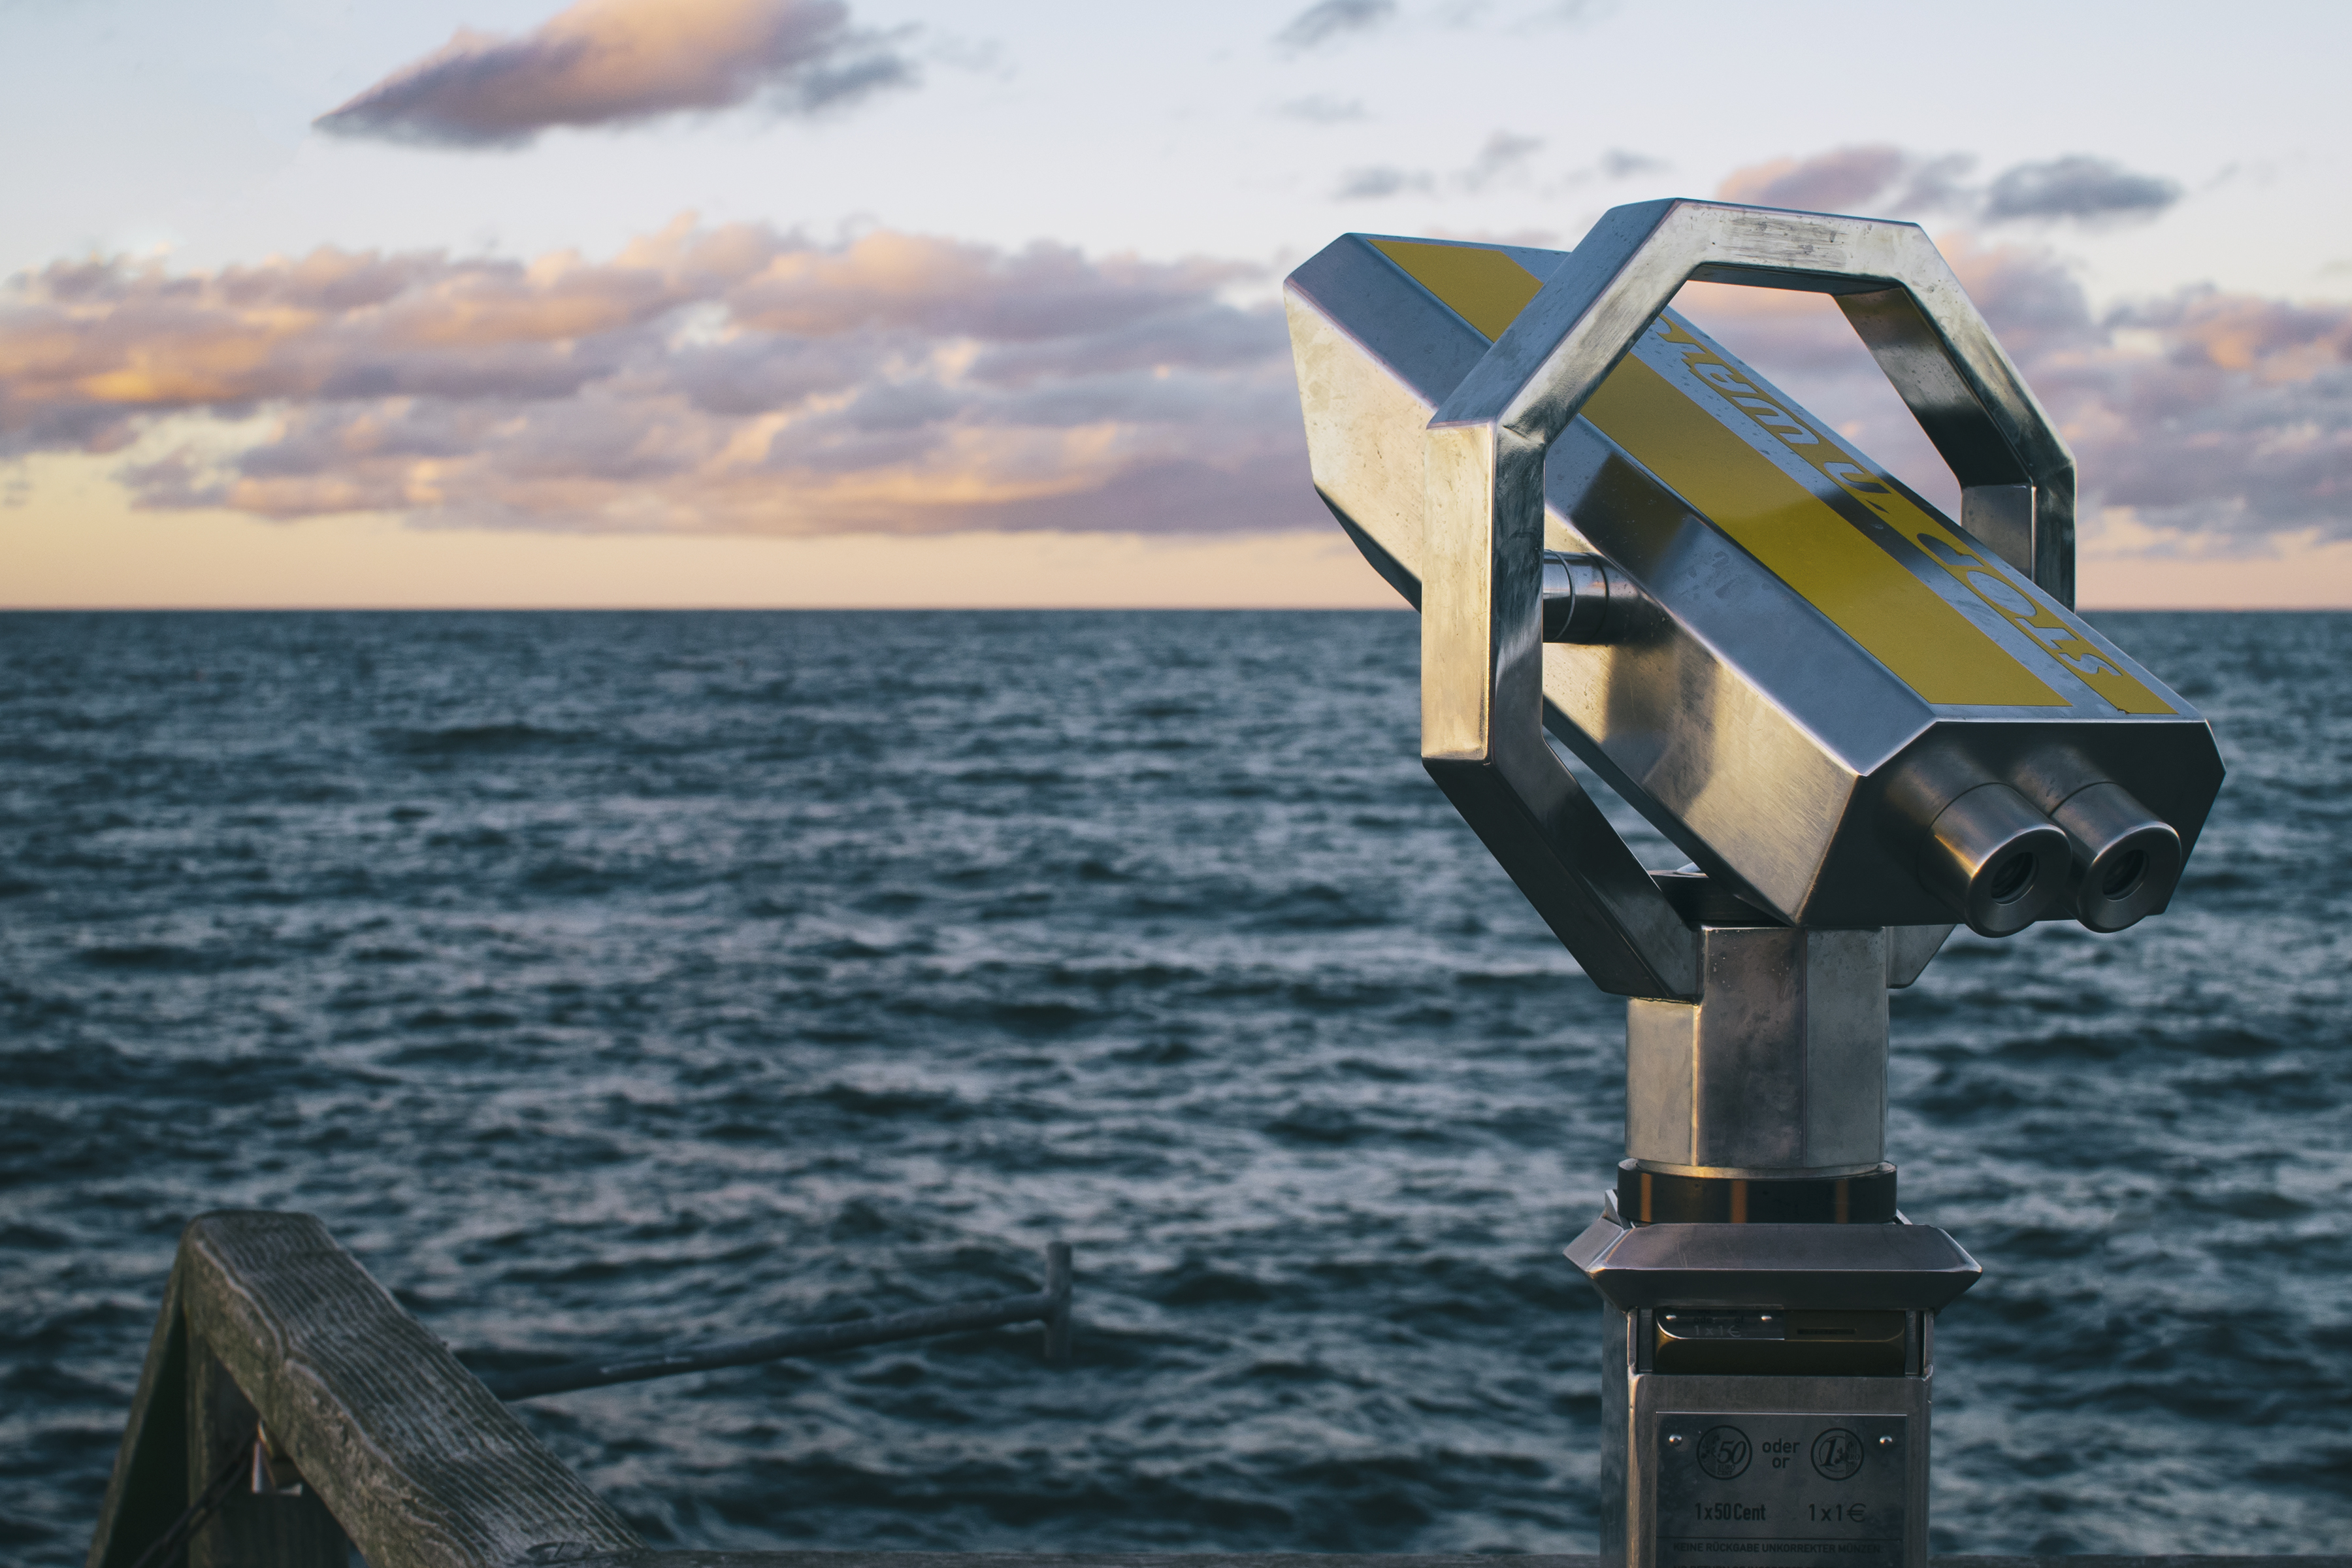
beach, sea, coast, water, ocean, boat, wave, wind, vacation, telescope, vehicle, seashore, binoculars, public domain images